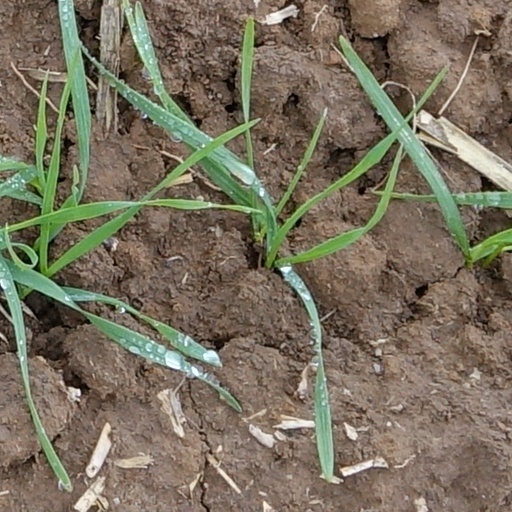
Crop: wheat